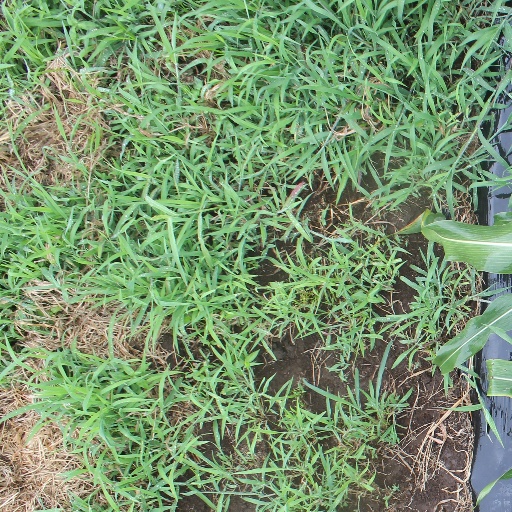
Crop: sorghum